Lerista timida

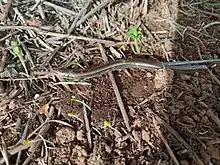
Lerista Timida sunbaking amongst leaf litter

"Lerista timida" is listed as endangered in Victoria due to the extent of development in its preferred habitat and of least concern in QLD, NSW, SA and NT but it is still subjectable to general threats such as habitat loss from land clearing, habitat degradation by introduced species such as cattle and sheep, global warming, feral predators such as dogs, cats, pigs, foxes, road deaths and emerging diseases.